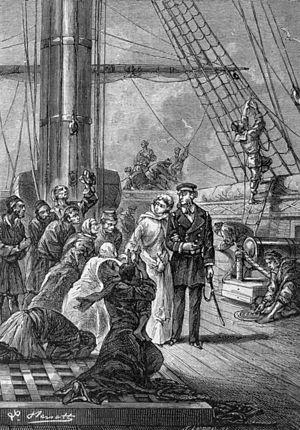
Jules Verne: ""L’Archipel en feu"", Léon Benett. Orginal description: Français